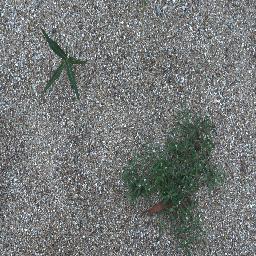
Label: negative